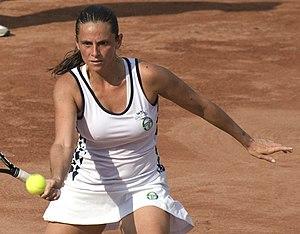
Roberta Vinci, née le 18 février 1983 à Tarente, est une joueuse de tennis professionnelle italienne, professionnelle depuis 1999 sur le circuit WTA.